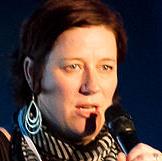
Age: 42